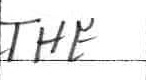
Label: the